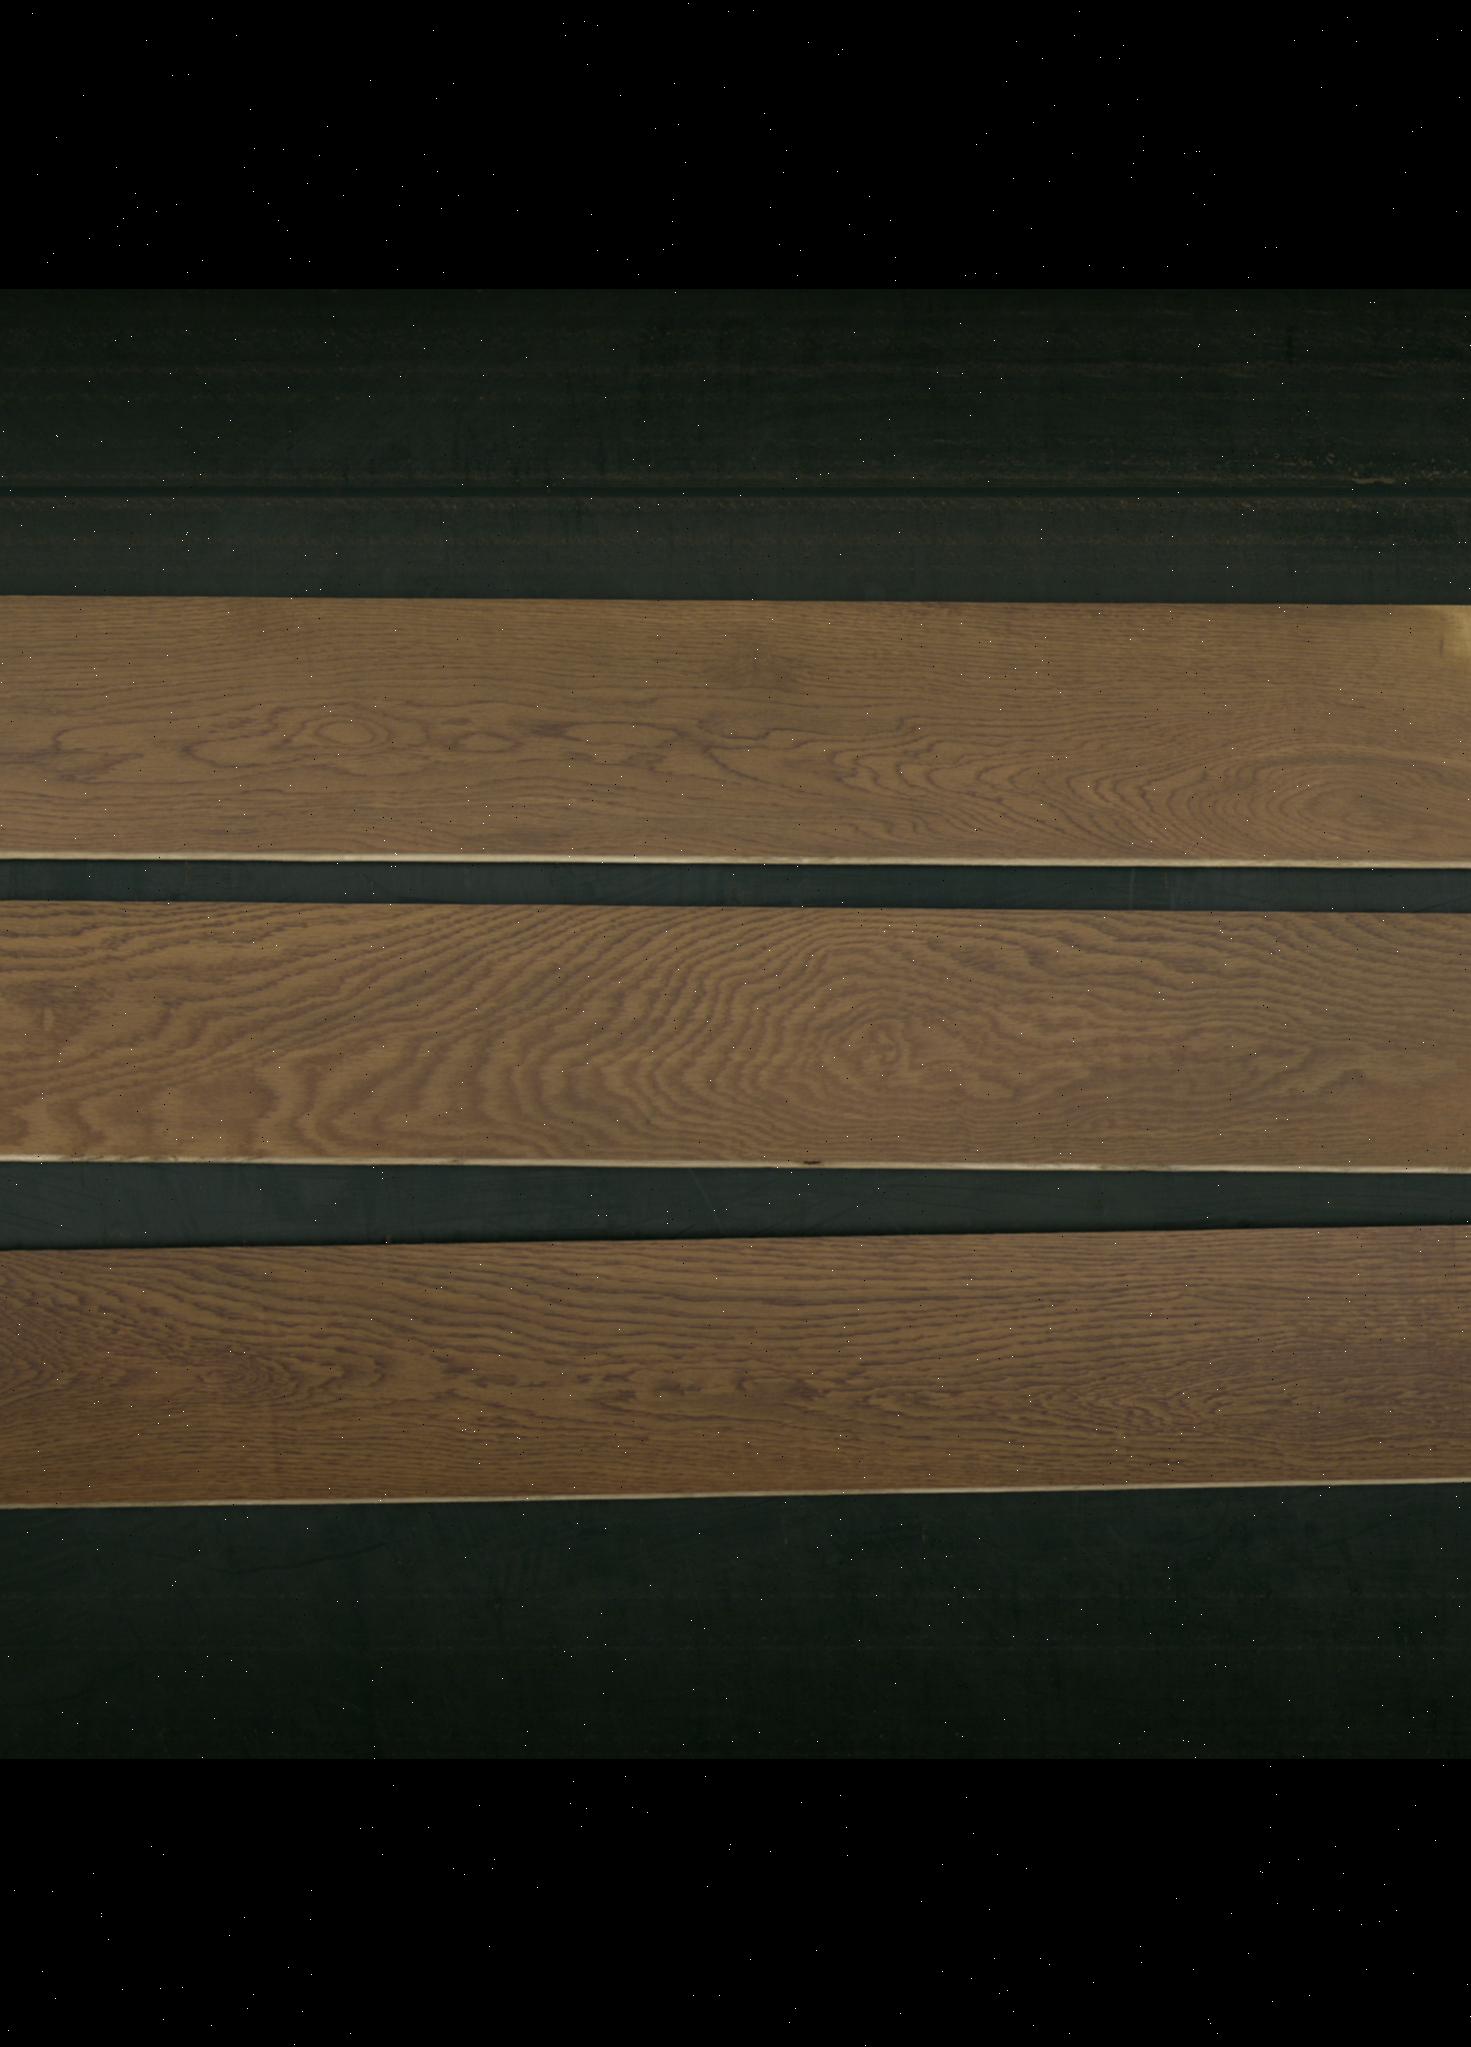
Label: mixers